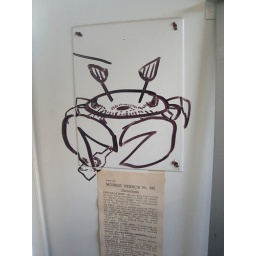
This was found on the second floor bathroom on the Cooper St. side in old school tampon dispenser.